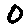
Label: 0